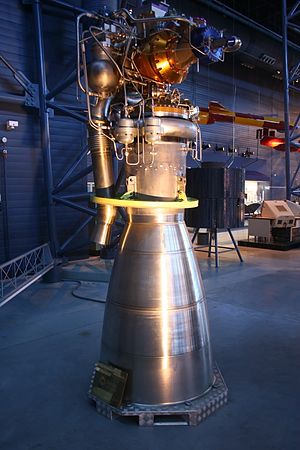
Raketmotor
Viking 5C raketmotor i brug på Ariane 1 til Ariane 4
En raketmotor skaber fremdrift ved at kaste masse bagud med høj hastighed. Som regel gøres dette ved at foretage en forbrænding i et brændkammer, hvorved der opstår et højt tryk og en høj temperatur. Ved at lade gassen passere igennem en raketdyse accelereres gassen op i fart, på bekostning af tryk og temperatur, der begge falder på vej gennem dysen.